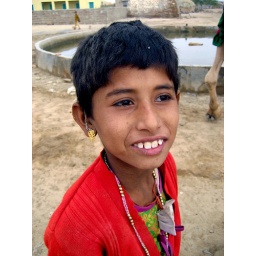
We met this young girl at the water hole in a small village in Jaisalmer.